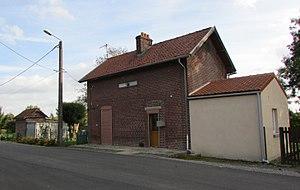
La gare désaffectée de Grougis.
Grougis est une commune française située dans le département de l'Aisne, en région Hauts-de-France.
Le chemin de fer de Guise au Catelet est une ancienne ligne de chemin de fer secondaire réalisé sous le régime des voies ferrées d'intérêt local et qui a relié ces deux villes du département de l'Aisne entre 1900 et 1951. La ligne est construite à l'écartement métrique.